Blake Feese

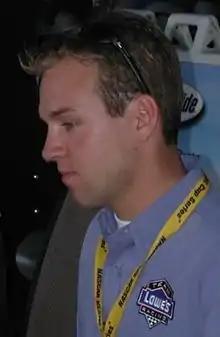
Feese in 2005

Blake Feese (born February 8, 1982) is an American second-generation auto racing driver. He competed in USAC before joining Hendrick Motorsports in 2004 and 2005 as a development driver, racing in ARCA and the NASCAR Busch Series for the team. After being released from that deal, he drove in those two series as well as the NASCAR Truck Series part-time with a number of other teams through 2011.